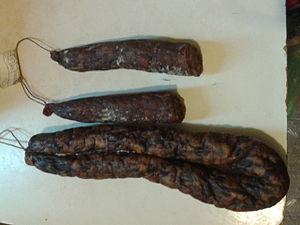
Deux figatelli, l'un entamé et l'autre entier.
Le figatellu est une spécialité corse : il s'agit d'une saucisse sèche composée principalement de viande et de foie de porc. Dans le sud de l'île, le mot se prononce figateddu. Dans le nord de l'île, il se prononce figadellu. Il existe en langue corse d'autres termes pour désigner cette salaison séchée : fitone, etc.